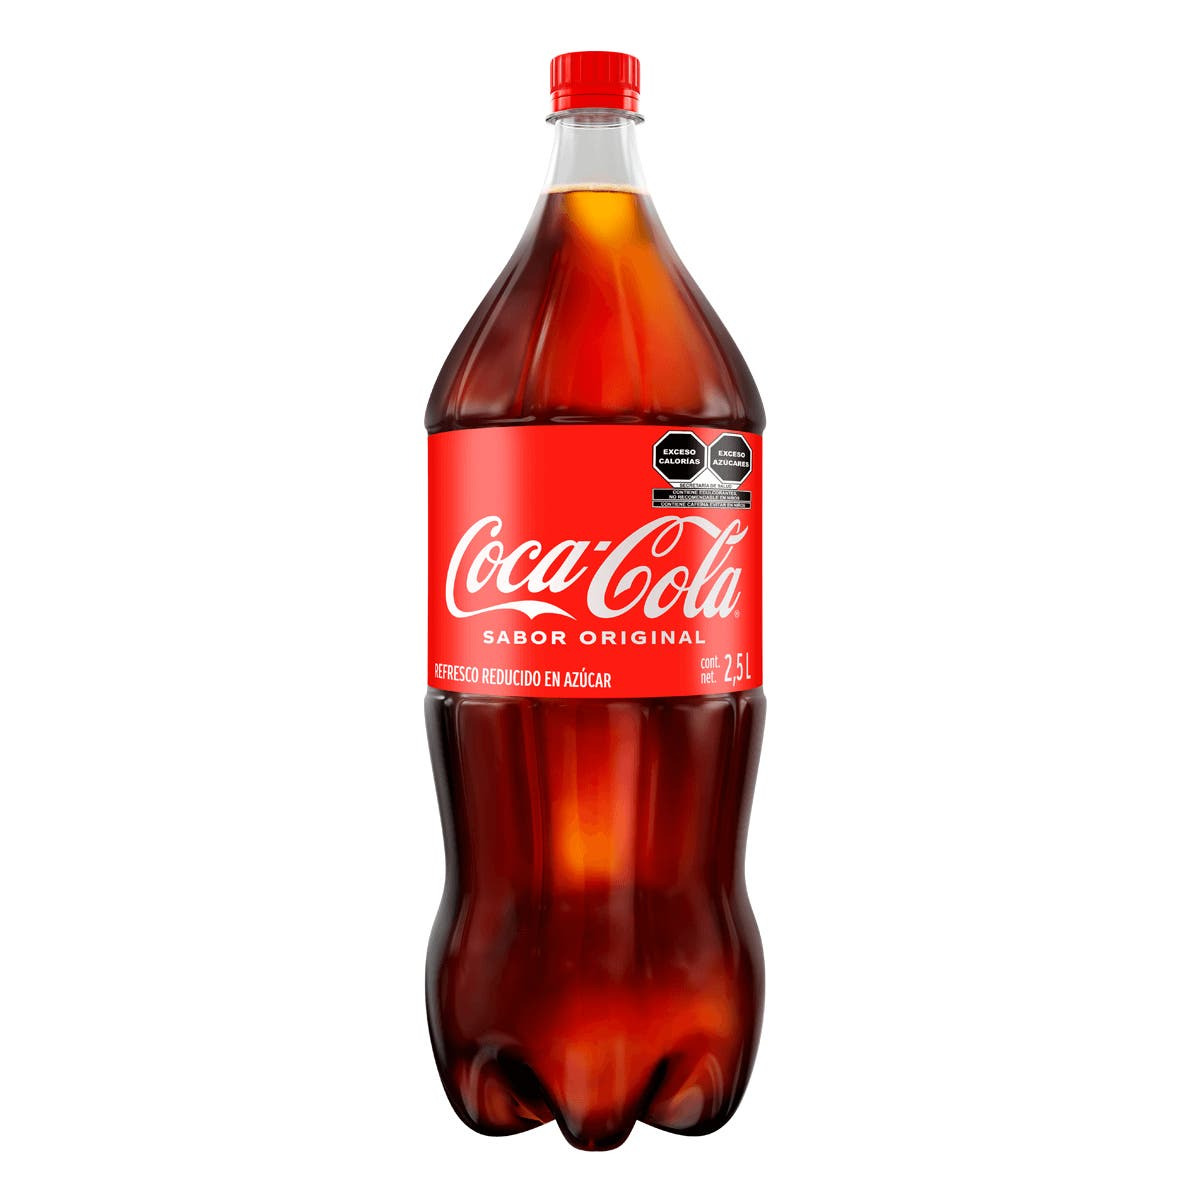
A Coca-Cola soda in a 2.5-liters plastic bottle